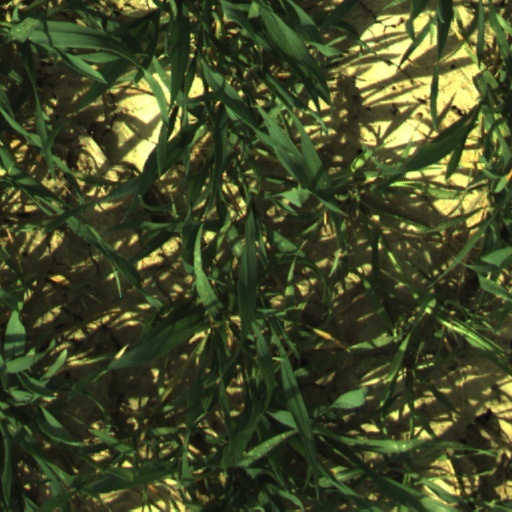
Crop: wheat